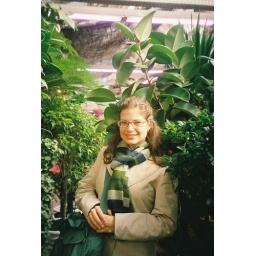
Sang Ok and I visited the flower market in Seoul. Feast your eyes (on the plants).